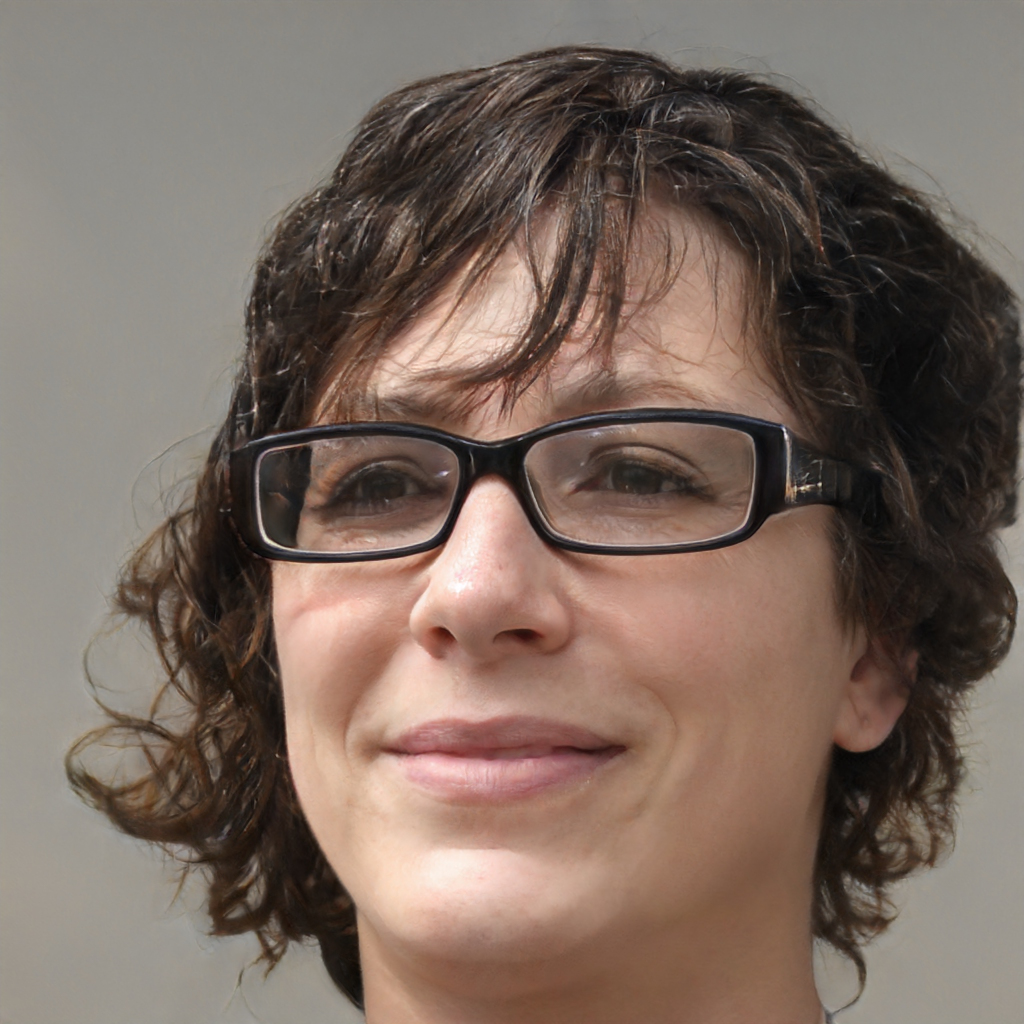
Gender: Female